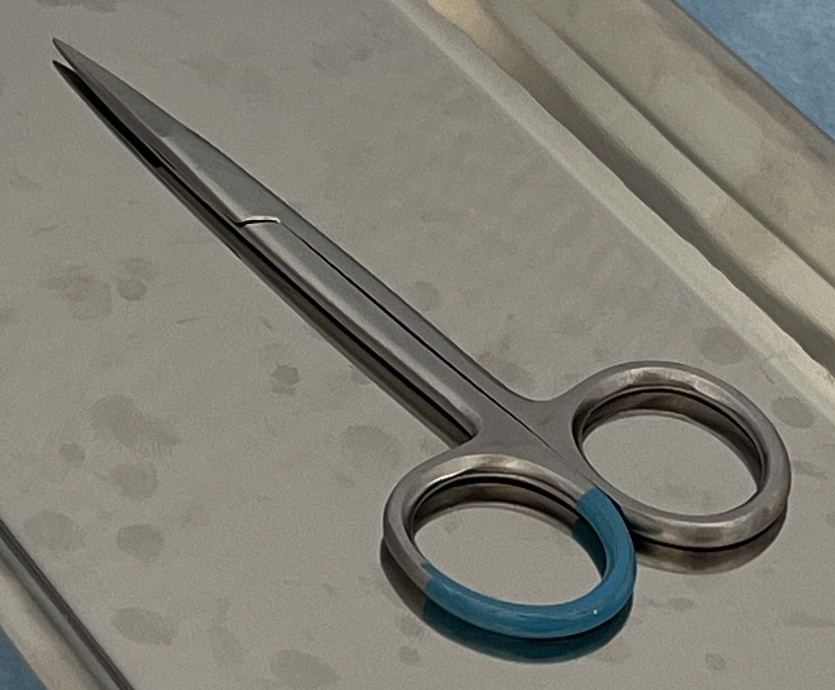
Hinged instrument state: closed